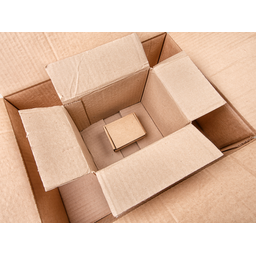
Label: cardboard